Sankt Georgen (Bayreuth)

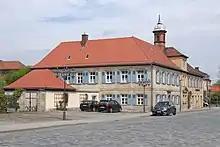
The former town hall

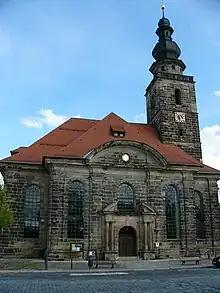
The Ordenskirche

In a decree of March 28, 1702 to the Bayreuth city council, Margrave Christian Ernst of Bayreuth indicated that his son and heir Georg Wilhelm wanted to erect "various buildings" on the Brandenburger Weiher. Land was acquired for the construction project, with other parcels of pasture land given in compensation to its former owners. On September 2, 1702, Georg Wilhelm's wife, Princess Sophia, laid the cornerstone for the new planned suburb of Sankt Georgen. Since Georg Wilhelm spent a lot of time that year as a general in imperial service in the camp in the Rhine Palatinate, his mother Sophie Luise initially personally took charge of the construction project, but she died in October 1702. In 1704 there is mention of the prince's "three houses in St. Georg am See"("St. George on the lake").